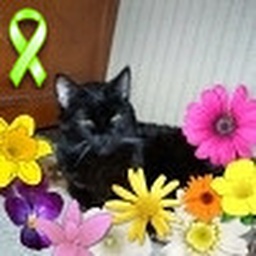
dancer flowers and green ribbon by monicapdx